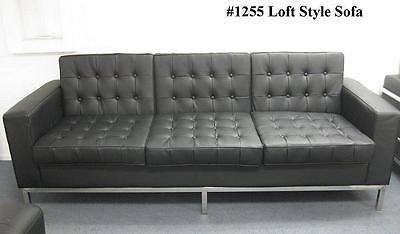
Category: sofa